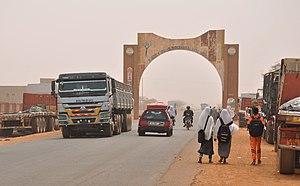
Portail de sortie de Niamey sur la Route Nationale N°1, au Niger. Le texte sur le portail se lit ""Niamey vous souhaite bon voyage""."